Wolves Wood

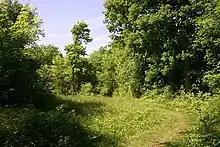

Wolves Wood is a woodland near Hadleigh, Suffolk. It is one of 7 ancient woodland areas within Suffolk. An ancient woodland is defined as a site that has been continuously occupied by woodland from the year 1600 or before.